Warner Hall

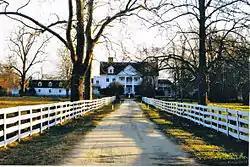

Warner Hall is a historic plantation in Gloucester County, Virginia, United States. Augustine Warner, progenitor of many prominent First Families of Virginia, and great-great-grandfather of President George Washington established the plantation in 1642 after receiving a royal land grant, and would serve in the House of Burgesses, as would many later owners. While Augustine Warner Jr. operated the plantation and served as speaker of the House of Burgesses, rebels associated with Bacon's Rebellion sacked and looted it, as well as made it their headquarters after they sacked Jamestown. Warner sought compensation for goods valued at £845, or the equivalent of what 40 slaves or servants would produce in a year, which led to litigation with fellow burgess William Byrd, whom Warner blamed for supporting Bacon but who portrayed himself as a fellow victim. Warner had no male heirs, although his daughter Mildred would become the grandmother of George Washington, and his daughter Elizabeth married John Lewis, who assumed the house and surrounding plantation, as well as served in the House of Burgesses, as did their descendants until circa 1820. The house burned in 1840, and the two surviving (and used) outbuildings were joined circa 1900 to become a Colonial Revival mansion. It is currently operated as a country inn. The cemetery on the property, which includes graves of the Warner and Lewis families, has been maintained by the Association for Preservation of Virginia Antiquities since 1903.